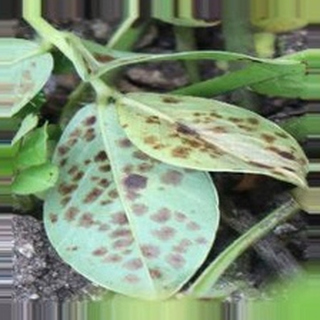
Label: groundnut_rust